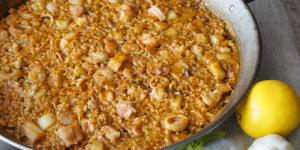
arroz con calamares y langostinos